Schinznach

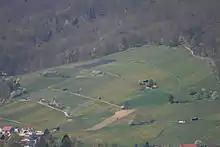
Vineyards outside Schinznach-Dorf

Schinznach-Dorf was first mentioned in 1189 as "Schincennach", however the region was occasionally inhabited as far back as the Mesolithic era. In addition to a Mesolithic shelter, a Neolithic settlement and two Roman villas indicate that the area was anciently inhabited. The city of Bern gained the rights to the low court in the village in 1460. Politically the villagers gradually gained rights from their Zwingherr and by 1547 they had a town charter. A village school opened in the 1600s. In 1654, a sulfur hot spring was discovered near the village and the town of Schinznach-Bad grew up around the spring. It retained the name even after the spring vanished in 1670 and then moved to the opposite side of the Aare river in 1691.